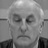
Emotion: neutral